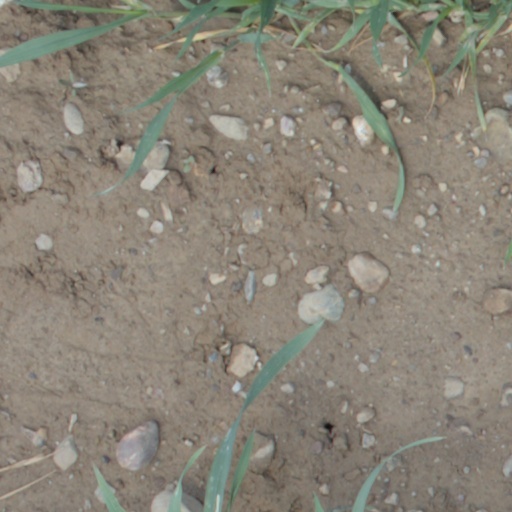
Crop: wheat